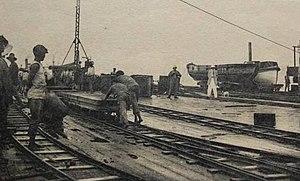
Dahoey - Cotonou - Sur le Wharf
Le wharf de Cotonou était un appontement situé dans la zone portuaire de la ville de Cotonou au Bénin en Afrique de l'Ouest de 1892 à 1965.